Jerry Nolan

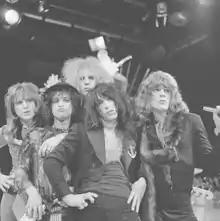
Nolan (left) and the New York Dolls on "TopPop" television program, 1973

A native of Williamsburg, Brooklyn, Nolan joined the New York Dolls in the autumn of 1972 to replace Billy Murcia, who had died of asphyxiation as a result of a failed attempt to revive him from a drug overdose while on tour in England, early in the band's career. The Dolls got a record deal with Mercury Records in 1973. Nolan was also a childhood friend of Kiss drummer Peter Criss, who also auditioned for the Dolls at the same time. He previously played with Wayne (Jayne) County's "Queen Elizabeth", Billy Squier's "Kicks" and was the only male member of Suzi Quatro's Detroit-based band Cradle. Jerry was drumming for the power trio "Shaker", a New York band that frequently opened for the Dolls, when he was recruited to replace Billy. Nolan played on the Dolls' first two albums ("New York Dolls" and "Too Much Too Soon").